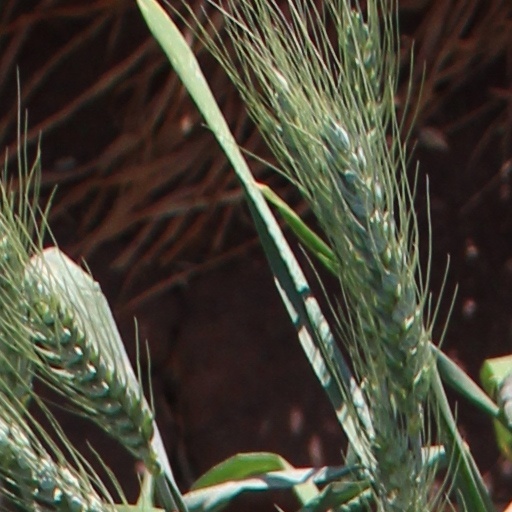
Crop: wheat